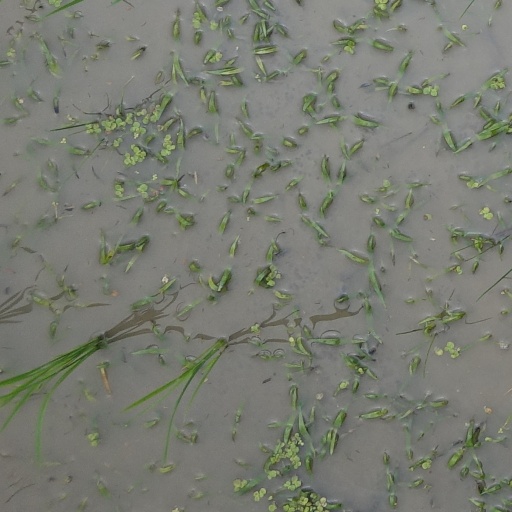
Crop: rice